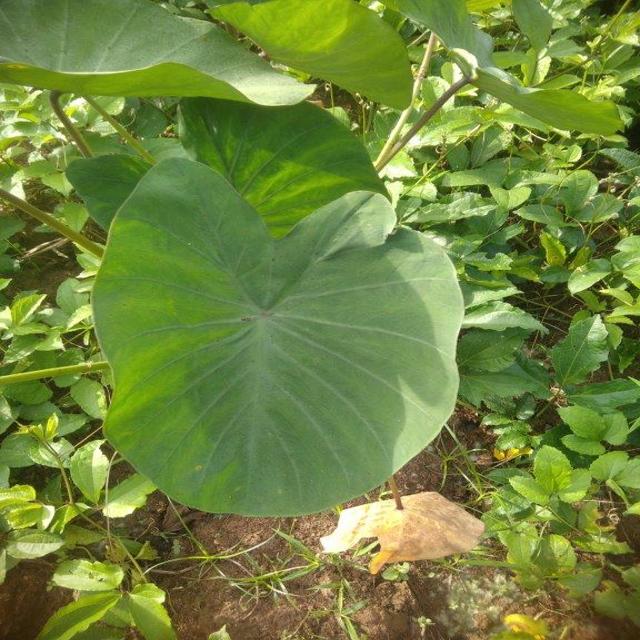
Label: Healthy